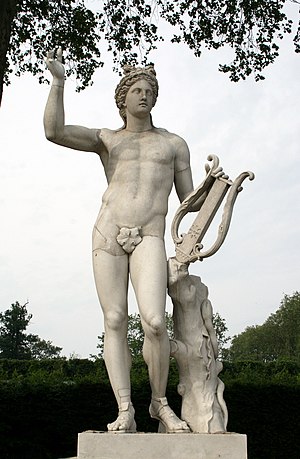
Græske guder / De udødelige guder / Større guder og gudinder
Græske guder, gudinder, halvguder og mange andre guddomme fra den antikke græske mytologi og græske religion har ligheder med den romerske, græske og etruskiske religion.